Seafair Pirates

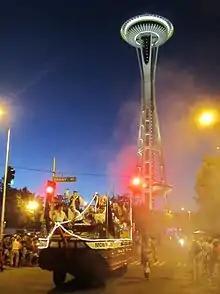
Seafair Pirates Moby Duck at the Torchlight Parade with Seattle's landmark Space Needle in the background (2013)

The Seafair Pirates was founded in 1949 by some of the younger members of the Ale & Quail Society. The group was created to help provide some entertainment and to promote the Seafair festival in Seattle, Washington. The Seafair Pirates are a dedicated group who take their roles as pirates seriously. There is a rigorous process to even being considered when joining the group, as they only want individuals who will dedicate themselves. They are present at the Seafair parades during the summer months, and the boom of their cannons warn the crowd that they are coming.